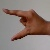
The image shows a hand gesture representing the letter 'Z' in Indian Sign Language.